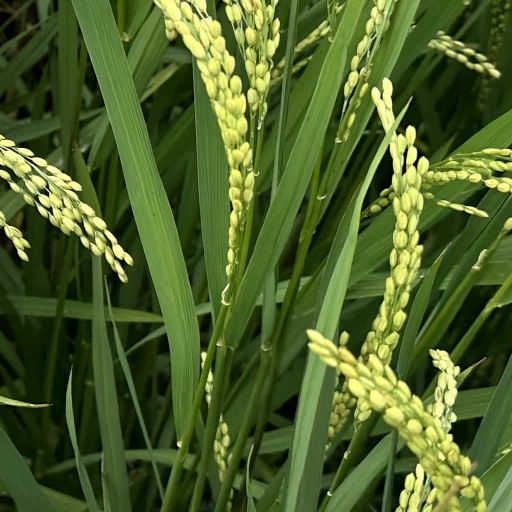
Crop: rice